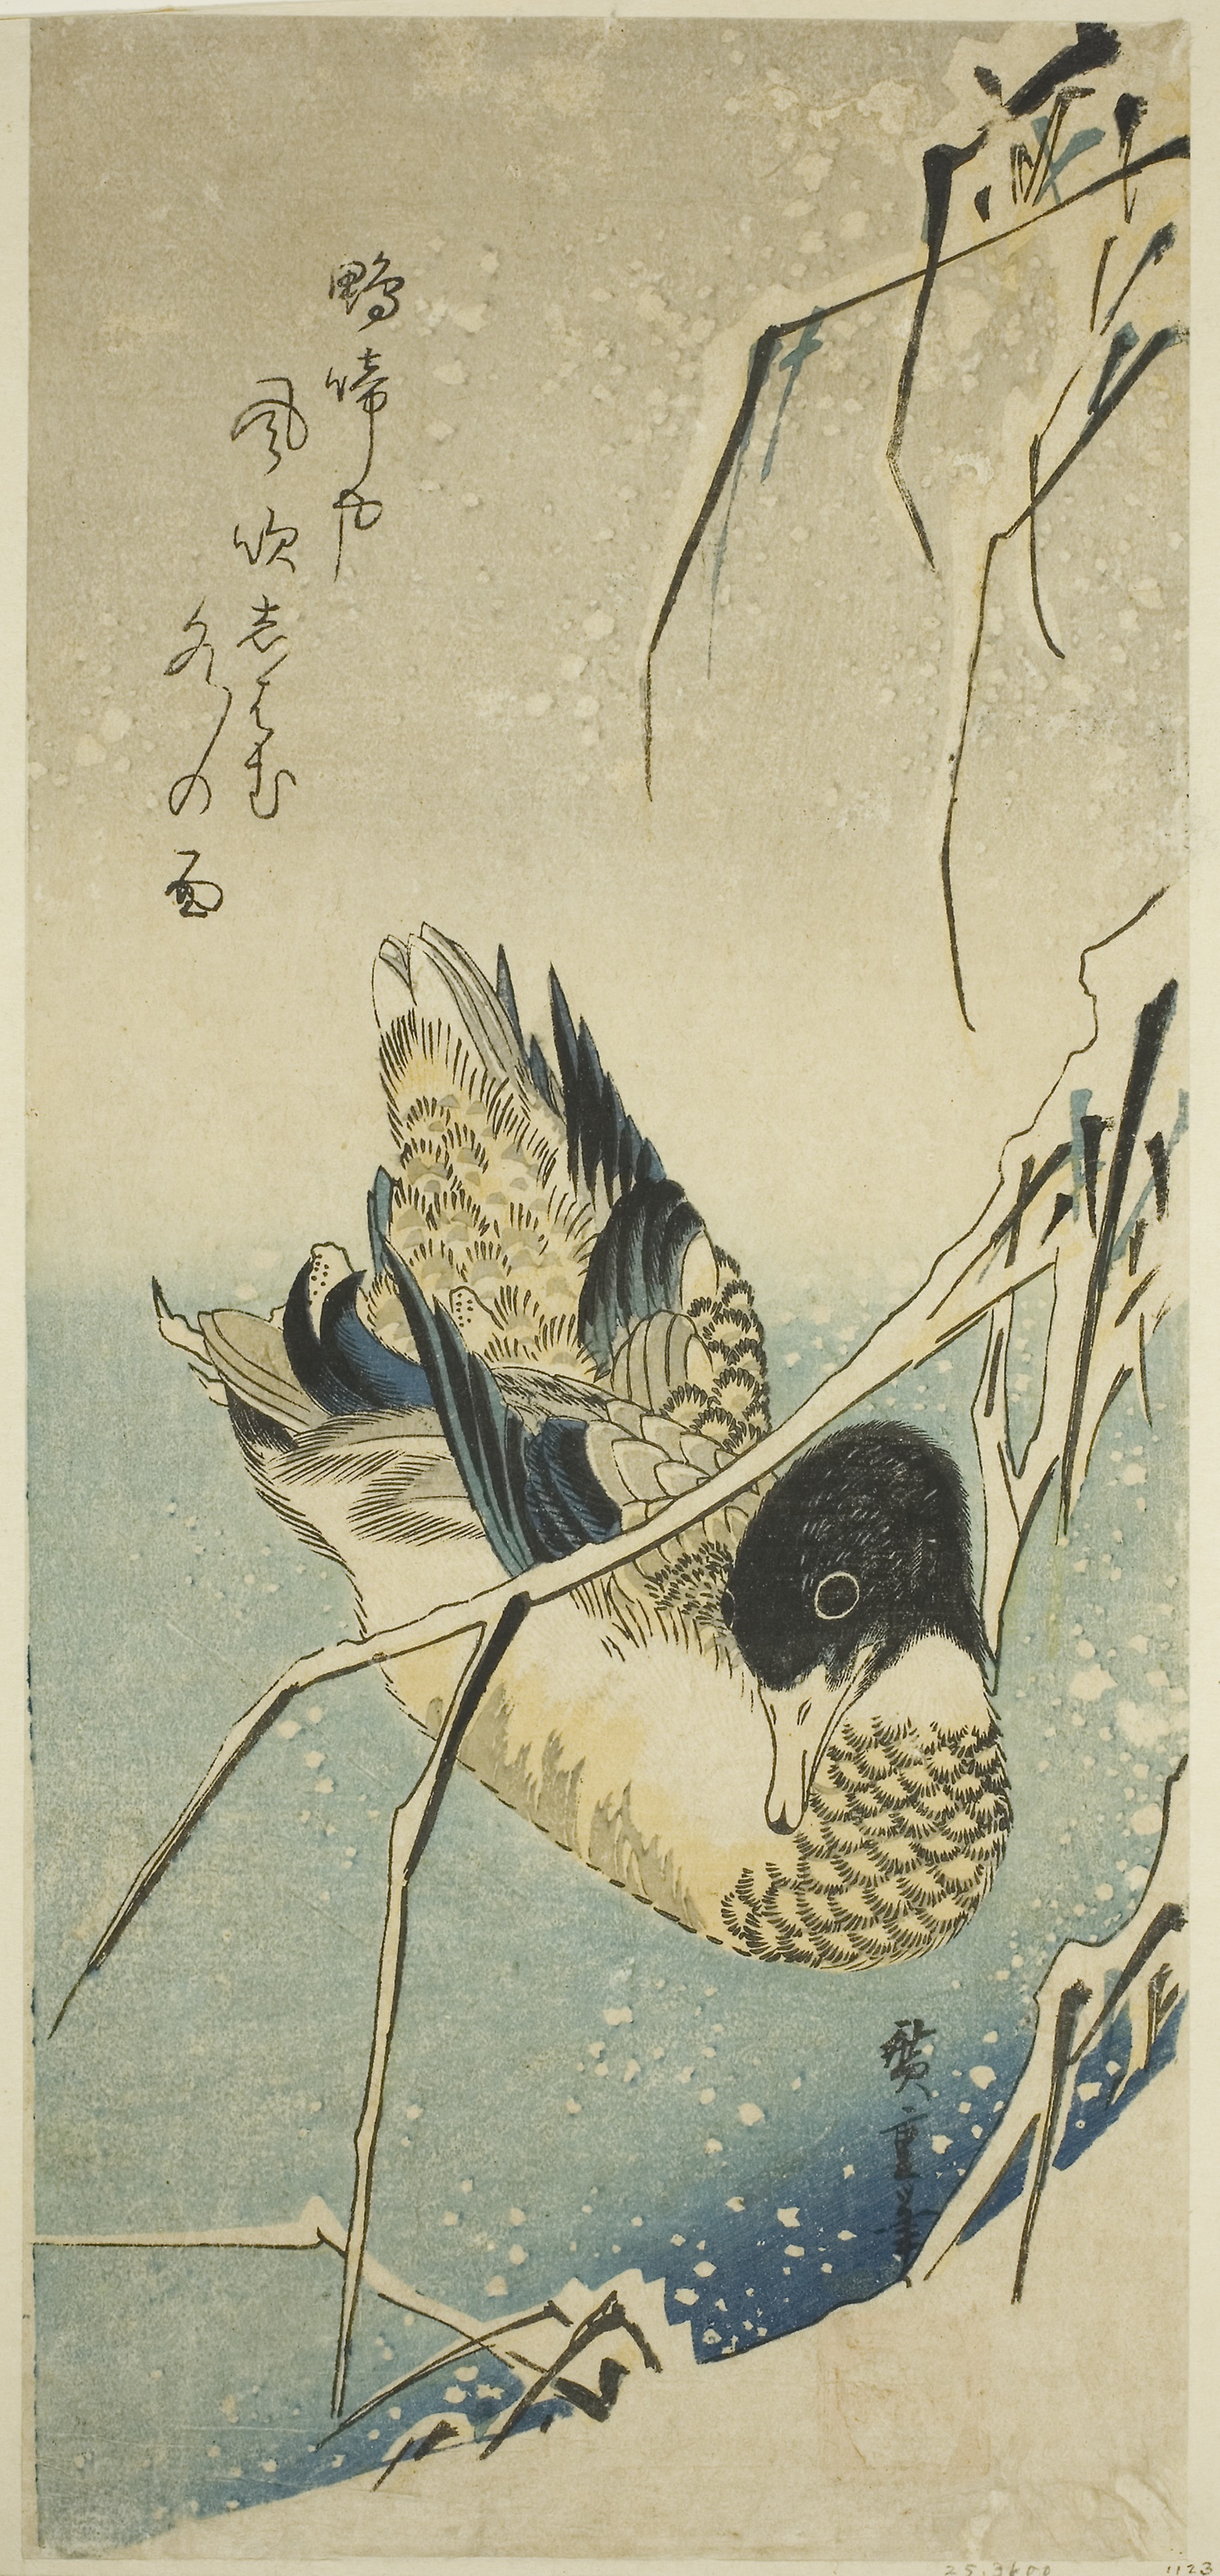
bird, botany, illustration, European Swallow, printmaking, cuckoo, perching bird, swallow, pheasant